Justin Boren

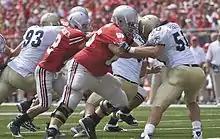
Boren blocking for Dane Sanzenbacher

When Boren arrived at Ohio State at and , he was one of the smallest offensive linemen on the team. During his redshirt season, he wore the number 56. In order to bond with his new teammates such as Alex Boone, he shaved lightning bolts into his head. While redshirtting, he stood out in practice where he performed on the scout team. In fact, during the week leading up to the final regular season game against Michigan, he wore the Winged Football Helmet that Michigan is known for as part of the scout team. The 2008 Ohio State Buckeyes football team included three seniors on the offensive line: Boone, Steve Rehring and Ben Person.